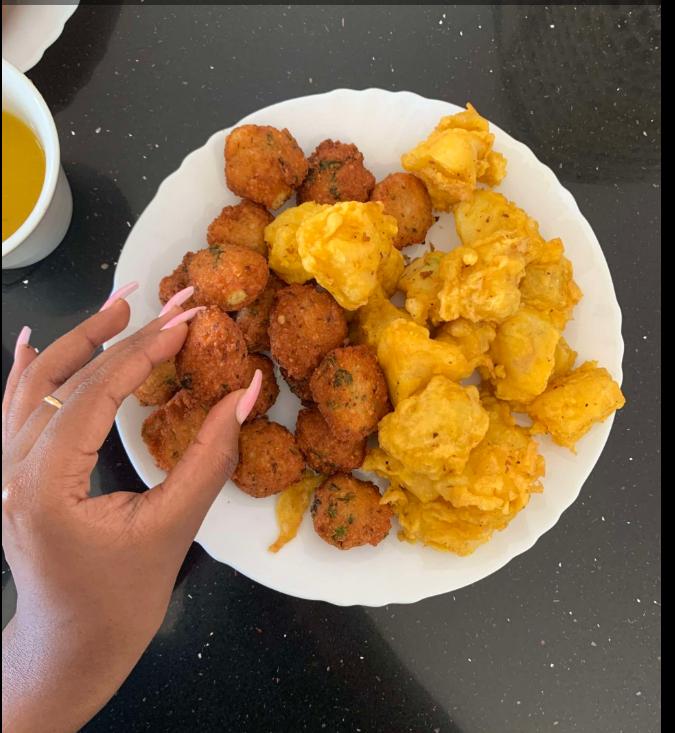
Mkono wa binti ulio na kucha bandika ya rangi ya [cs]pink[cs] umevalishwa pete. Mkono huu unaonekana ukichukua bhajia ikiwemo na viazi kando yake kasahani nyeupe iliyo katika meza ta rangi nyeusi. Kuna glasi kando yao iliyo na [cs]juice[cs] ina rangi ya manjano.